Answer in natural language. Where is Doorway (marked A) with respect to Window (marked B)? Choose between the following options: right or left
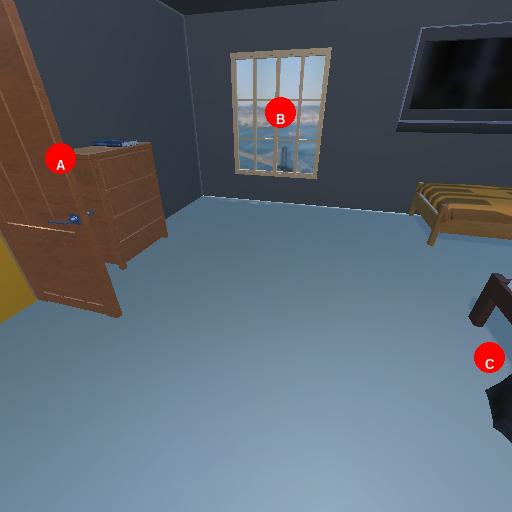
<answer>left</answer>